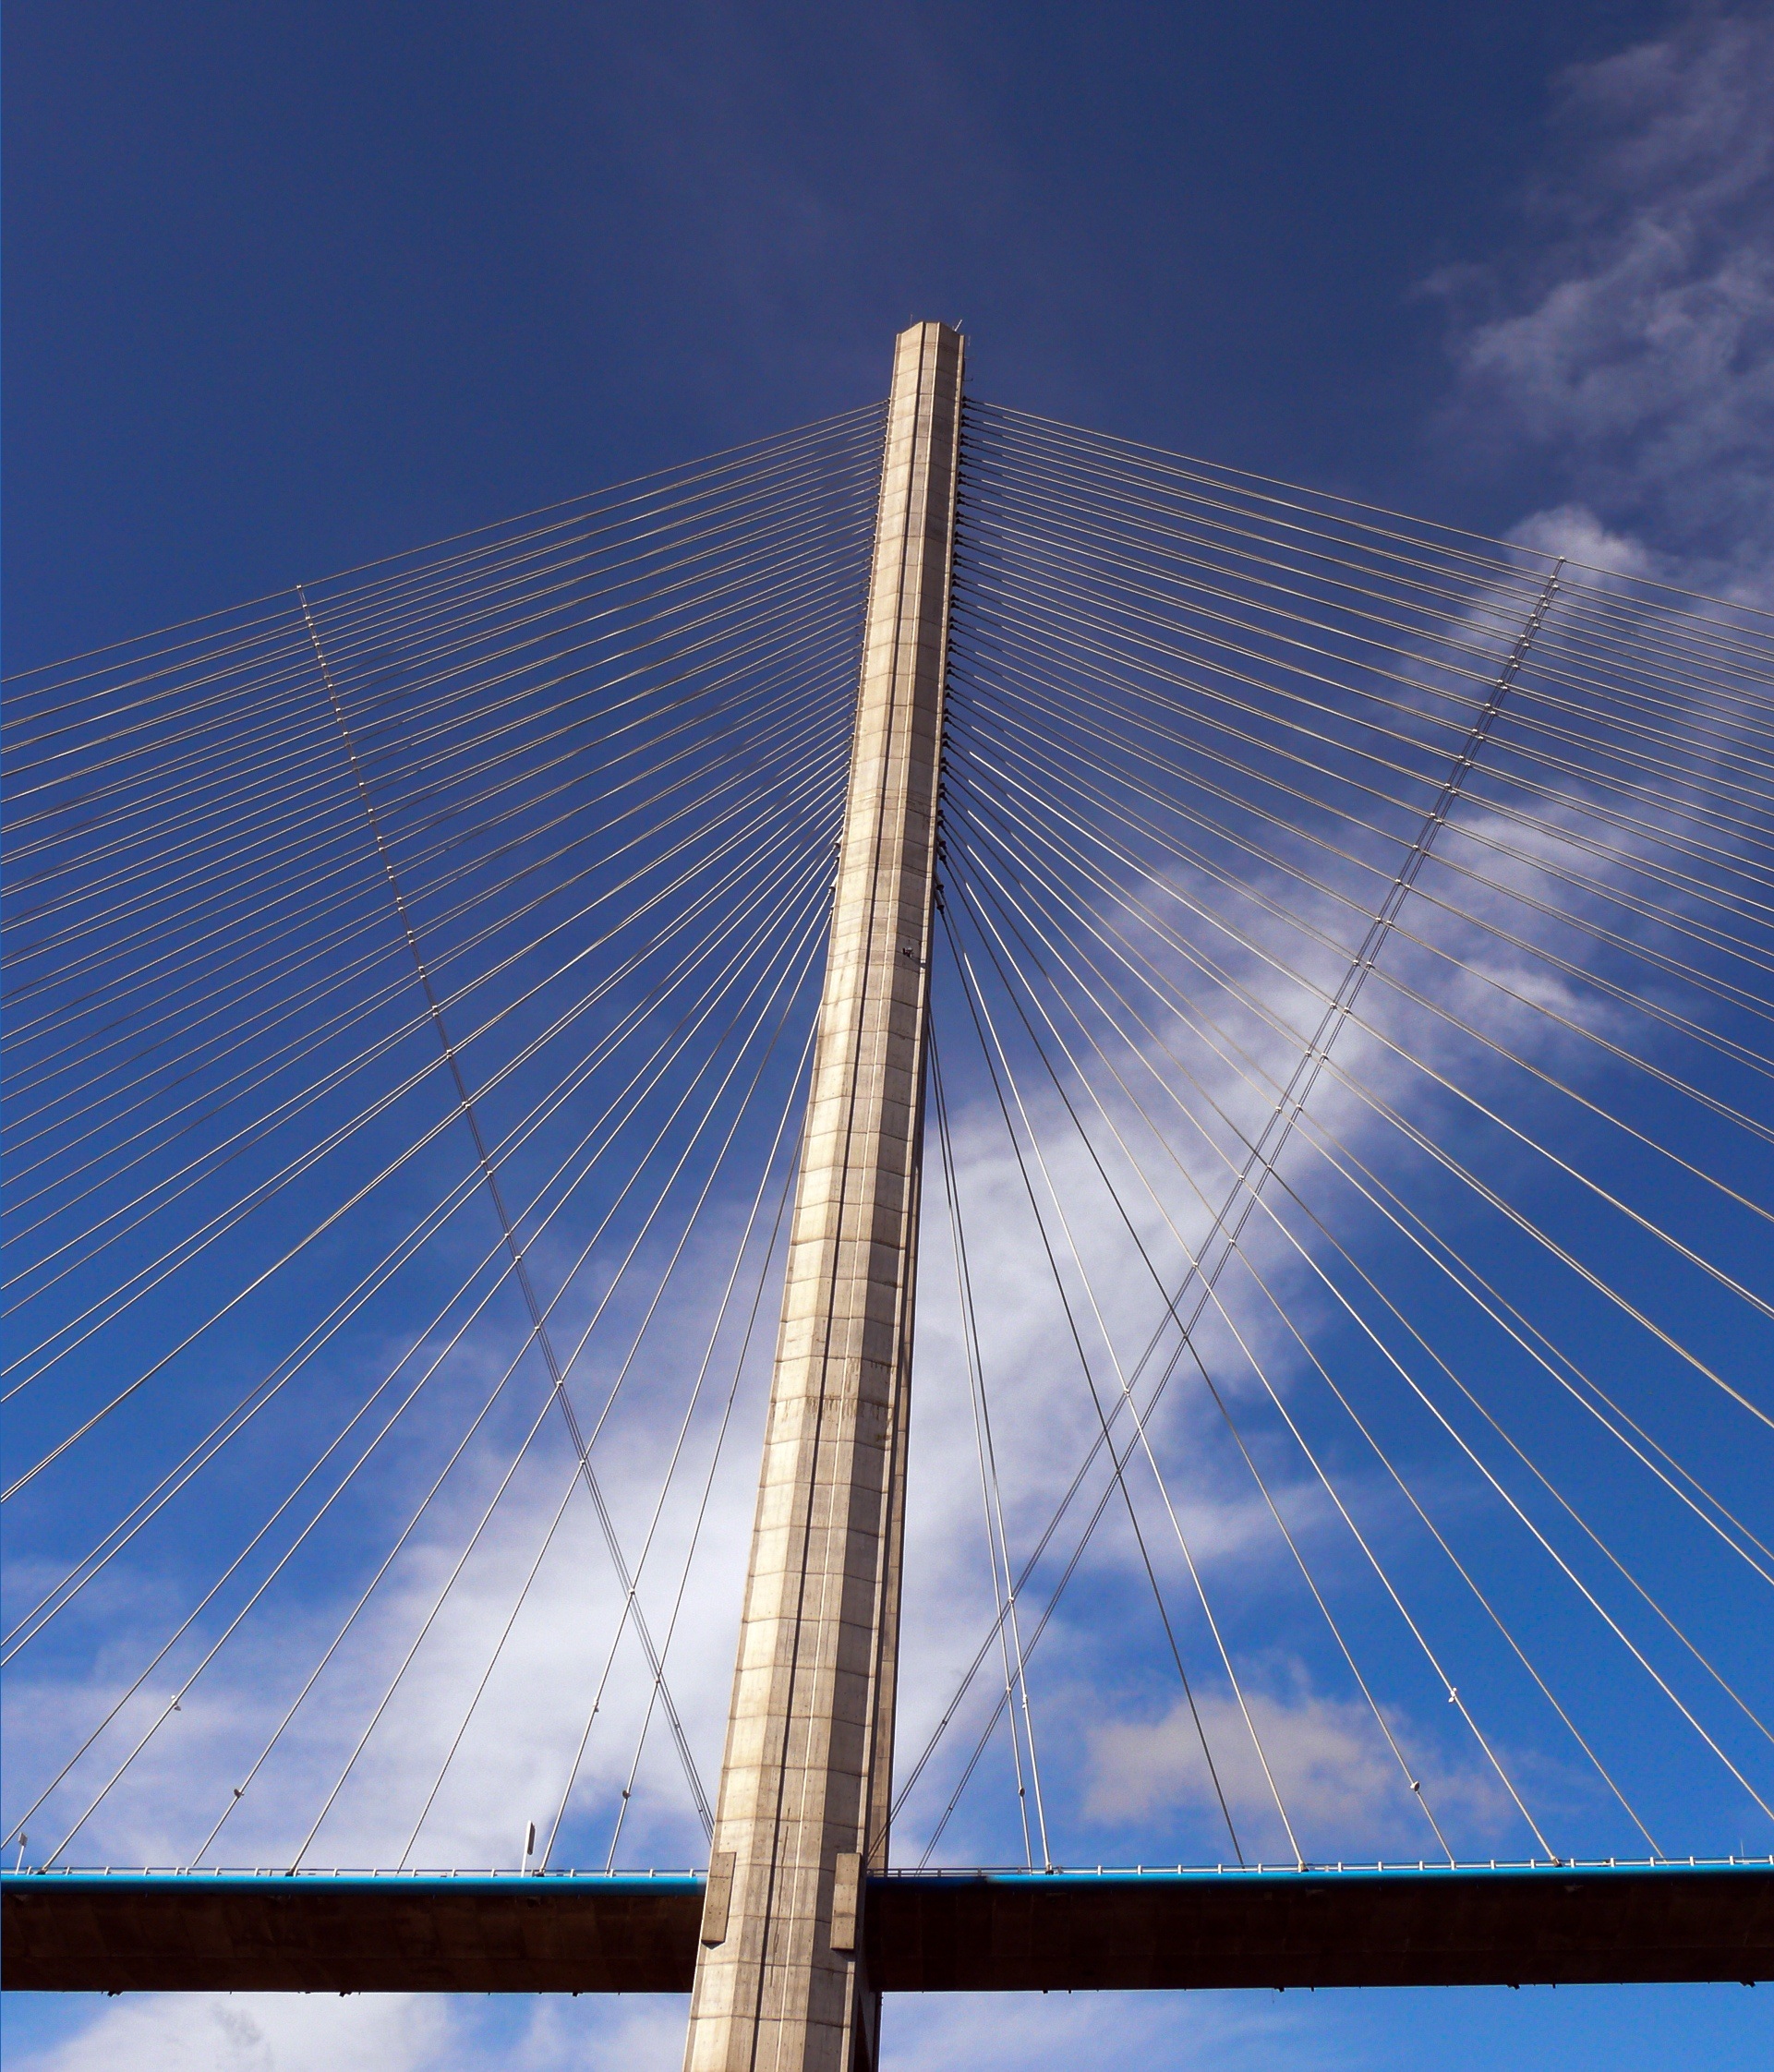
sea, cloud, architecture, sky, bridge, sunlight, skyscraper, river, suspension bridge, france, line, reflection, pillar, mast, landmark, blue, seine, normandy, cables, heritage, roads, cable stayed bridge, lanyards, nonbuilding structure, normandy bridge